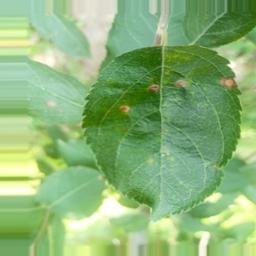
Label: Alternaria